McLaren 12C

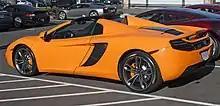
McLaren MP4-12C Spider

McLaren began developing the 12C in 2005. In June 2007, the magazine "Autocar" reported that the McLaren's upcoming sports car would be independently built by the company, stating that this would give the company "a chance to re-establish [its] credentials at the top-end of the market". The upcoming sports car would mark McLaren's return to producing a production car since the F1, which ceased production in 1998. To develop the upcoming sports car, McLaren used modified versions of existing vehicles from other manufacturers as test mules. The first prototype, called the MV1, was a Ferrari 360 that featured a 3.8-litre twin-turbocharged V8 engine and side vents for additional cooling, which were incorporated into the production model. A second prototype, the MV2, was a modified Ultima GTR used to test the braking system and suspension components. A third prototype, the MV3, was another modified Ferrari 360 used to test the exhaust system. McLaren subsequently developed two in-house prototypes, the CP1 and CP2, which featured a "MonoCell" monocoque and were used to test heat management and performance.